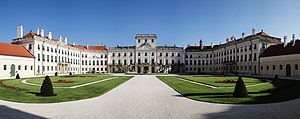
Ungarn / Kultur
Esterháza
Ungarn [ˈåŋˌgα'n] er en centraleuropæisk indlandsstat. Den er beliggende på den Pannoniske Slette og grænser til Slovakiet mod nord, Ukraine og Rumænien mod øst, Serbien og Kroatien mod syd, Slovenien mod sydvest og Østrig mod vest. Landets hovedstad og største by er Budapest. Ungarn er medlem af den Europæiske Union, NATO, OECD, Visegrád-gruppen og Schengen-samarbejdet. Det officielle sprog er ungarsk, der er det mest udbredte ikke-indoeuropæiske sprog i Europa.